Maha Shivaratri

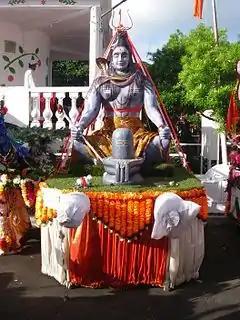
Meditating Shiva statue on Maha-Shivaratri

Maha Shivaratri is a Hindu festival celebrated annually to worship the deity Shiva, between February and March. According to the Hindu calendar, the festival is observed on the first day of the first half (night start with darkness - waning) of the lunar month of Phalguna. The festival commemorates the marriage of Shiva and Parvati, and the occasion of Shiva performing his ritual dance called tandava.